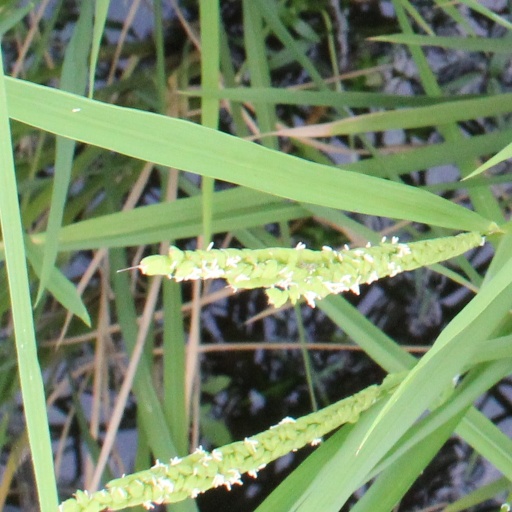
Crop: rice